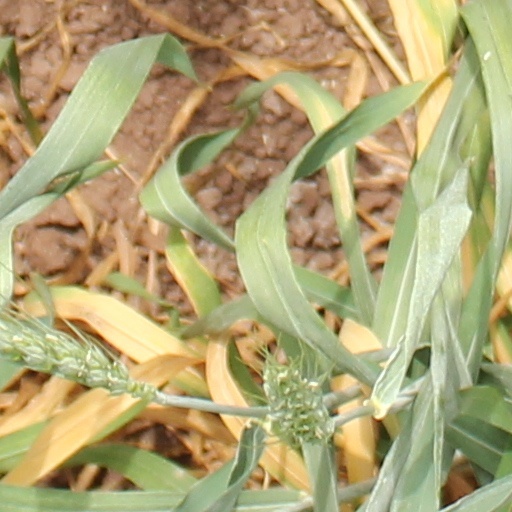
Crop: wheat